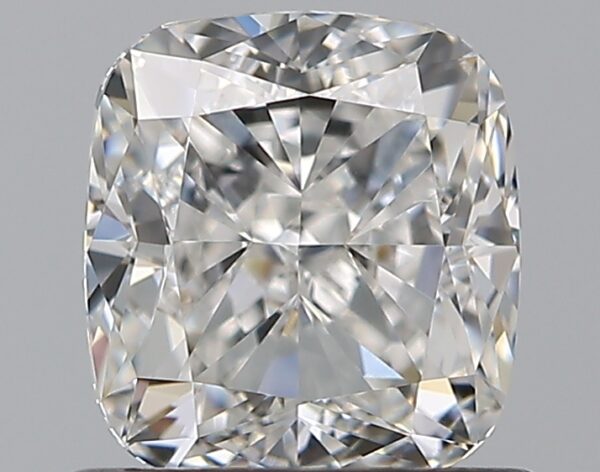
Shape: cushion
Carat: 0.9
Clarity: VVS1
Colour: F
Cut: EX
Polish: EX
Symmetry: VG
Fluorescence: F
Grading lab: GIA
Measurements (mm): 5.54 x 5.08 x 3.54